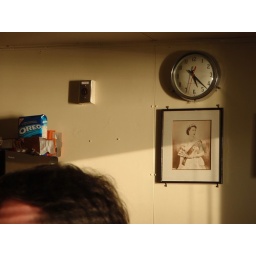
I love that all the coast guard boats have the obligatory portrait of the Queen in the officer's mess. :)